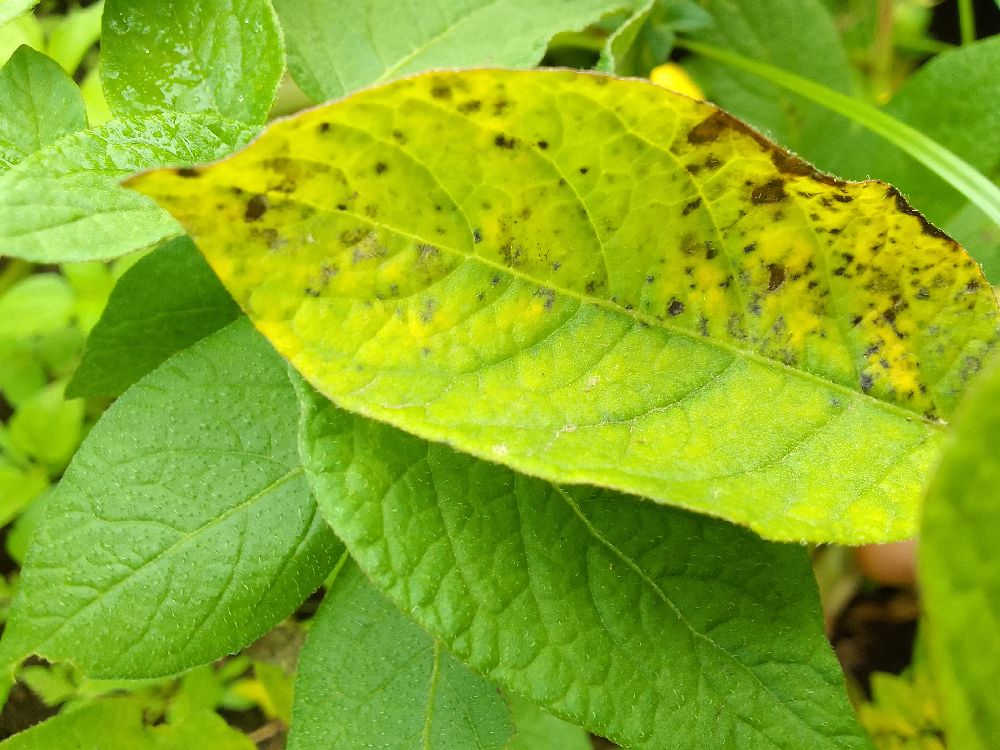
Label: Early blight